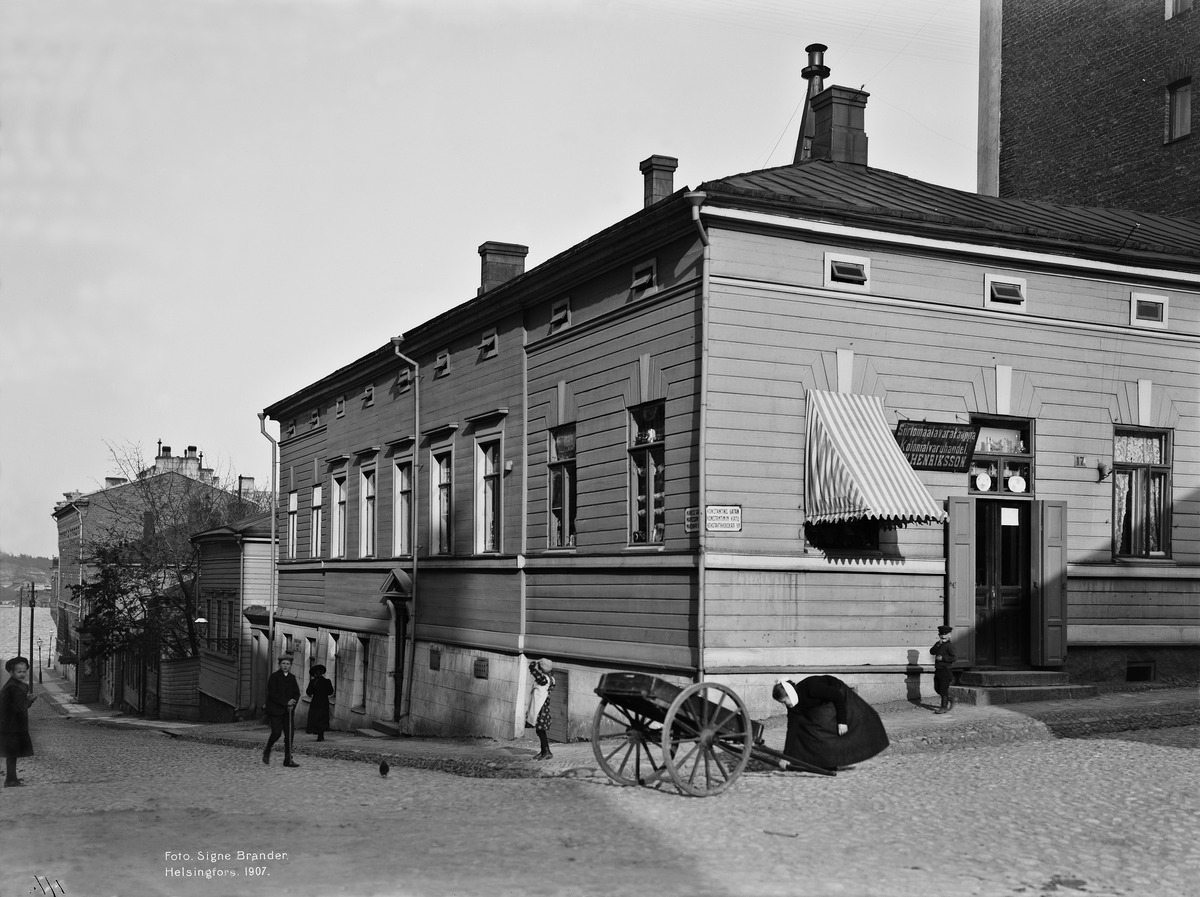
Maneesikatu 4, 2
sisällön kuvaus: Maneesikatu 4, 2. - Konstantininkatu (=Meritullinkatu) 17. Pohjoisrantaan päin mustavalkoinen
Kuvaaja: Brander, Signe, valokuvaaja
Ajankohta: kuvausaika 1907
Paikka: Suomi, Uusimaa, Helsinki, Kruununhaka Helsinki, Maneesikatu 4, 2. Meritullinkatu 17
Aiheet: puurakennukset, myymälät, jalankulkijat, mainokset, kuljetusvälineet